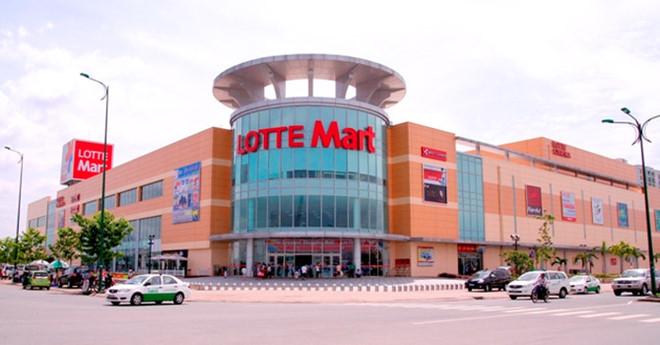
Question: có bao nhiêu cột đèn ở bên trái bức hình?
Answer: có 2 cột đèn ở bên trái bức hình